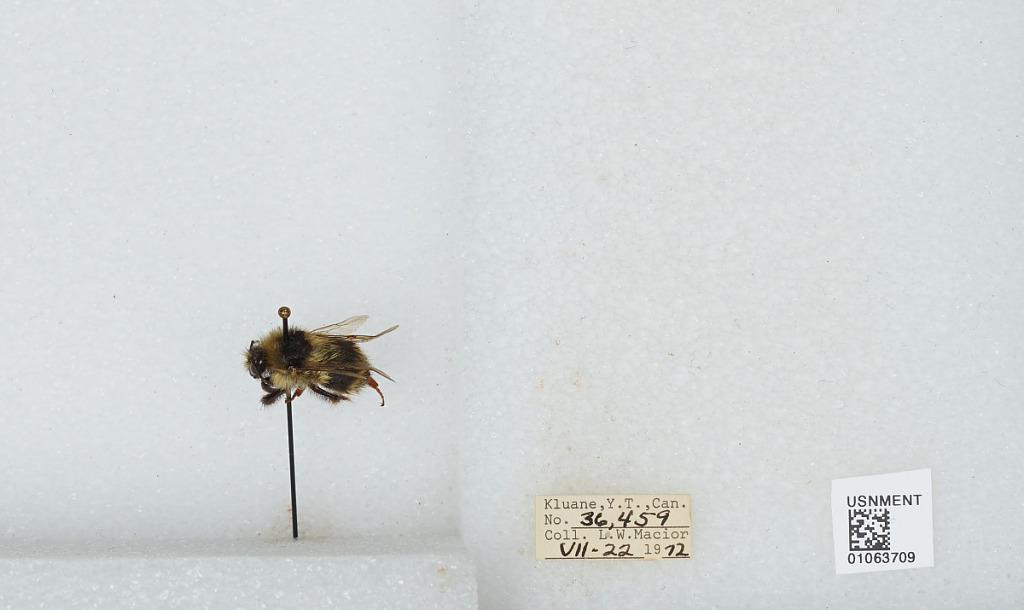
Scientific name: Bombus bifarius nearcticus
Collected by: L. Macior
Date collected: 1972-7-22
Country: Canada
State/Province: Yukon Territory
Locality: Kluane
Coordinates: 60.75, -139.5